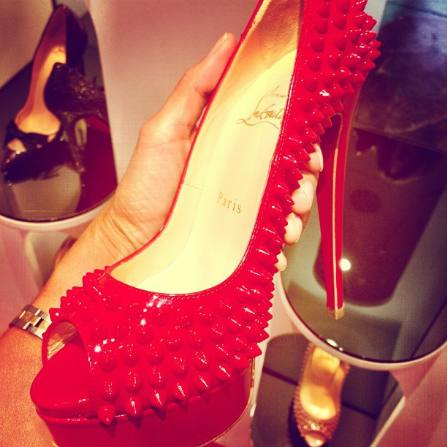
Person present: No